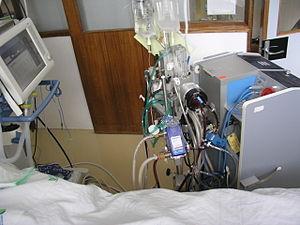
L’oxygénation par membrane extracorporelle, communément appelée ECMO, désigne, en réanimation, une technique de circulation extracorporelle offrant une assistance à la fois cardiaque et respiratoire à des patients dont le cœur et/ou les poumons ne sont pas capable d'assurer un échange gazeux compatible avec la vie. Cette procédure a d'abord été utilisée chez les enfants, mais s'est popularisée de plus en plus auprès des adultes à mesure que les indications de l'ECMO se diversifiaient.